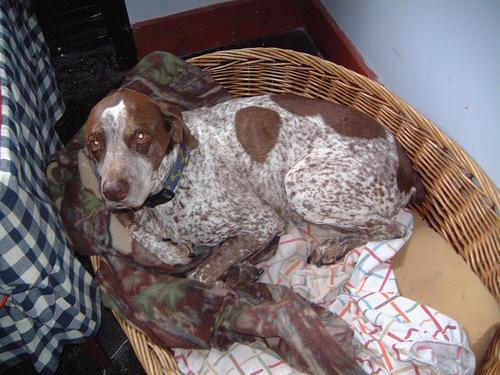
German_short-haired_pointer